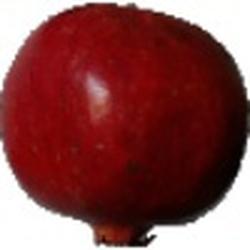
Label: Pomegranate